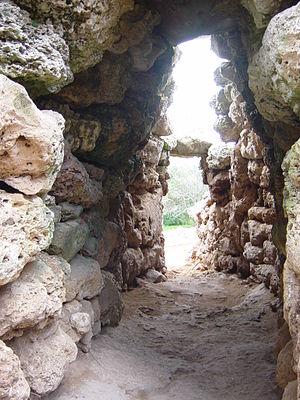
La culture talayotique est une culture archéologique qui s'est développée dans la partie orientale des îles Baléares pendant les âges du bronze et du fer. Ses origines datent de la fin du IIᵉ millénaire av. J.-C., à la suite de la crise et de l'évolution de la société qui la précède. Elle tire son nom du talayot, un type de tour mégalithique emblématique de cette période.